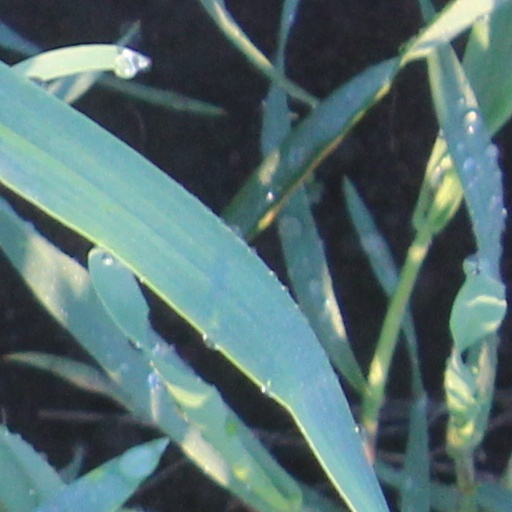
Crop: wheat